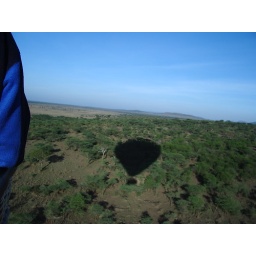
flying over trees